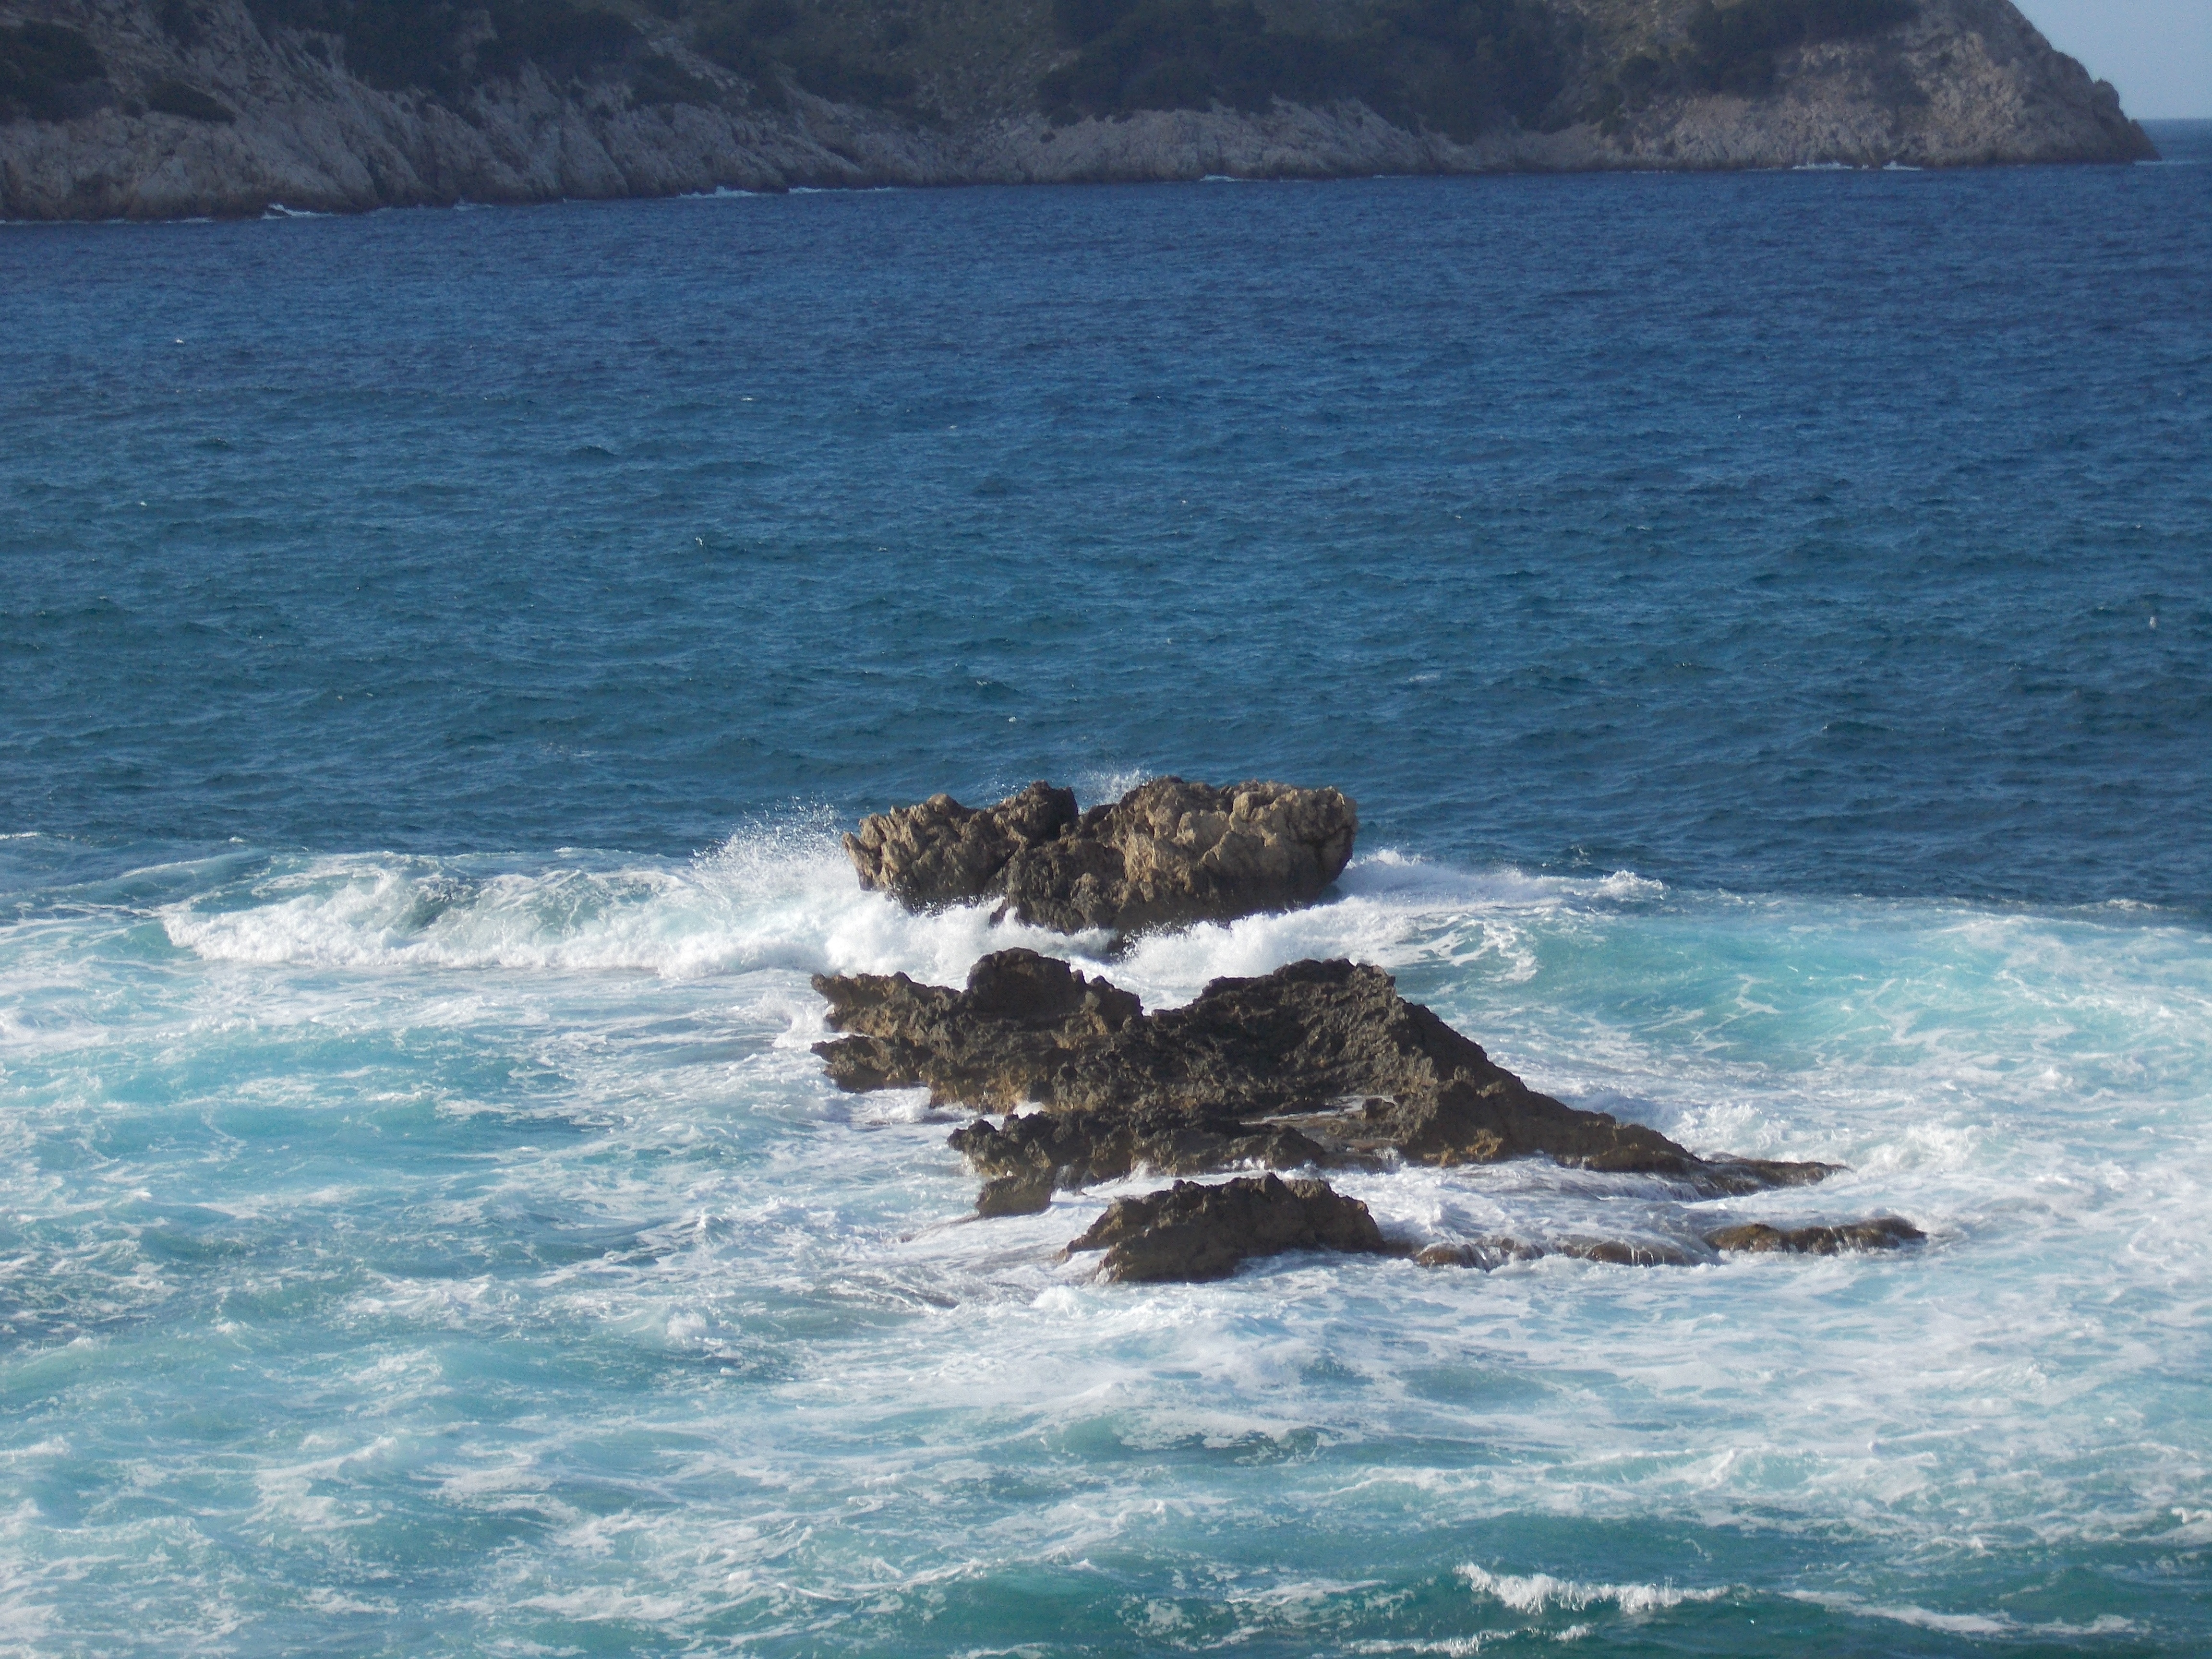
sea, coast, water, rock, ocean, shore, wave, bay, blue, terrain, mallorca, booked, cape, islet, balearic islands, marine mammal, wind wave, it tel graf, cala agulla, cala mesquida